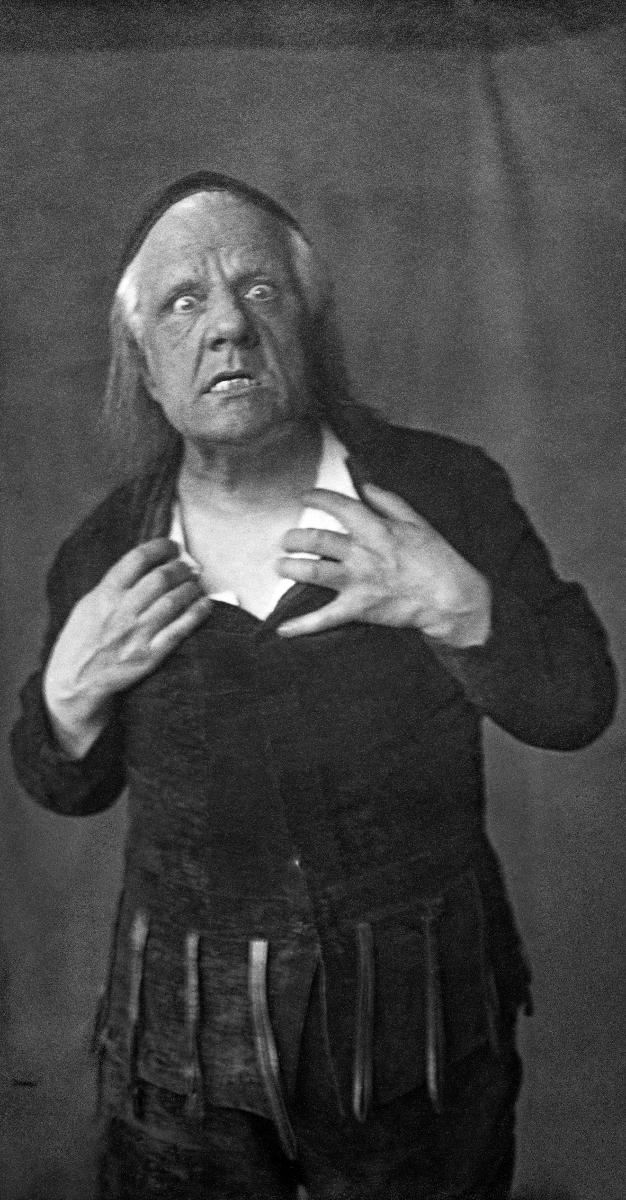
Näyttelijä Adolf Lindfors "Harpagon"
Actor Adolf Lindfors "Harpagon"
sisällön kuvaus: Näyttelijä Adolf Lindfors Harpagonin roolissa Molièren näytelmässä "Saituri". content description: Finnish actor Adolf Lindfors in the role of Harpagon in the play "The Miser" by Molière.
Vuosi: 1917
Paikka: Suomi
Aiheet: Lindfors, Adolf; näyttelijät; rooliasut; roolit; teatteritaide; henkilöt; actors (stage artists); costumes; roles (expected behaviour); theatre (art forms); persons; theatre; Finnish actors; male actors; roles; skådespelare; rolldräkter; roller; teaterkonst; personer (individer)